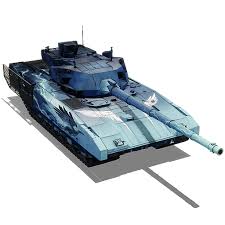
Label: Tank